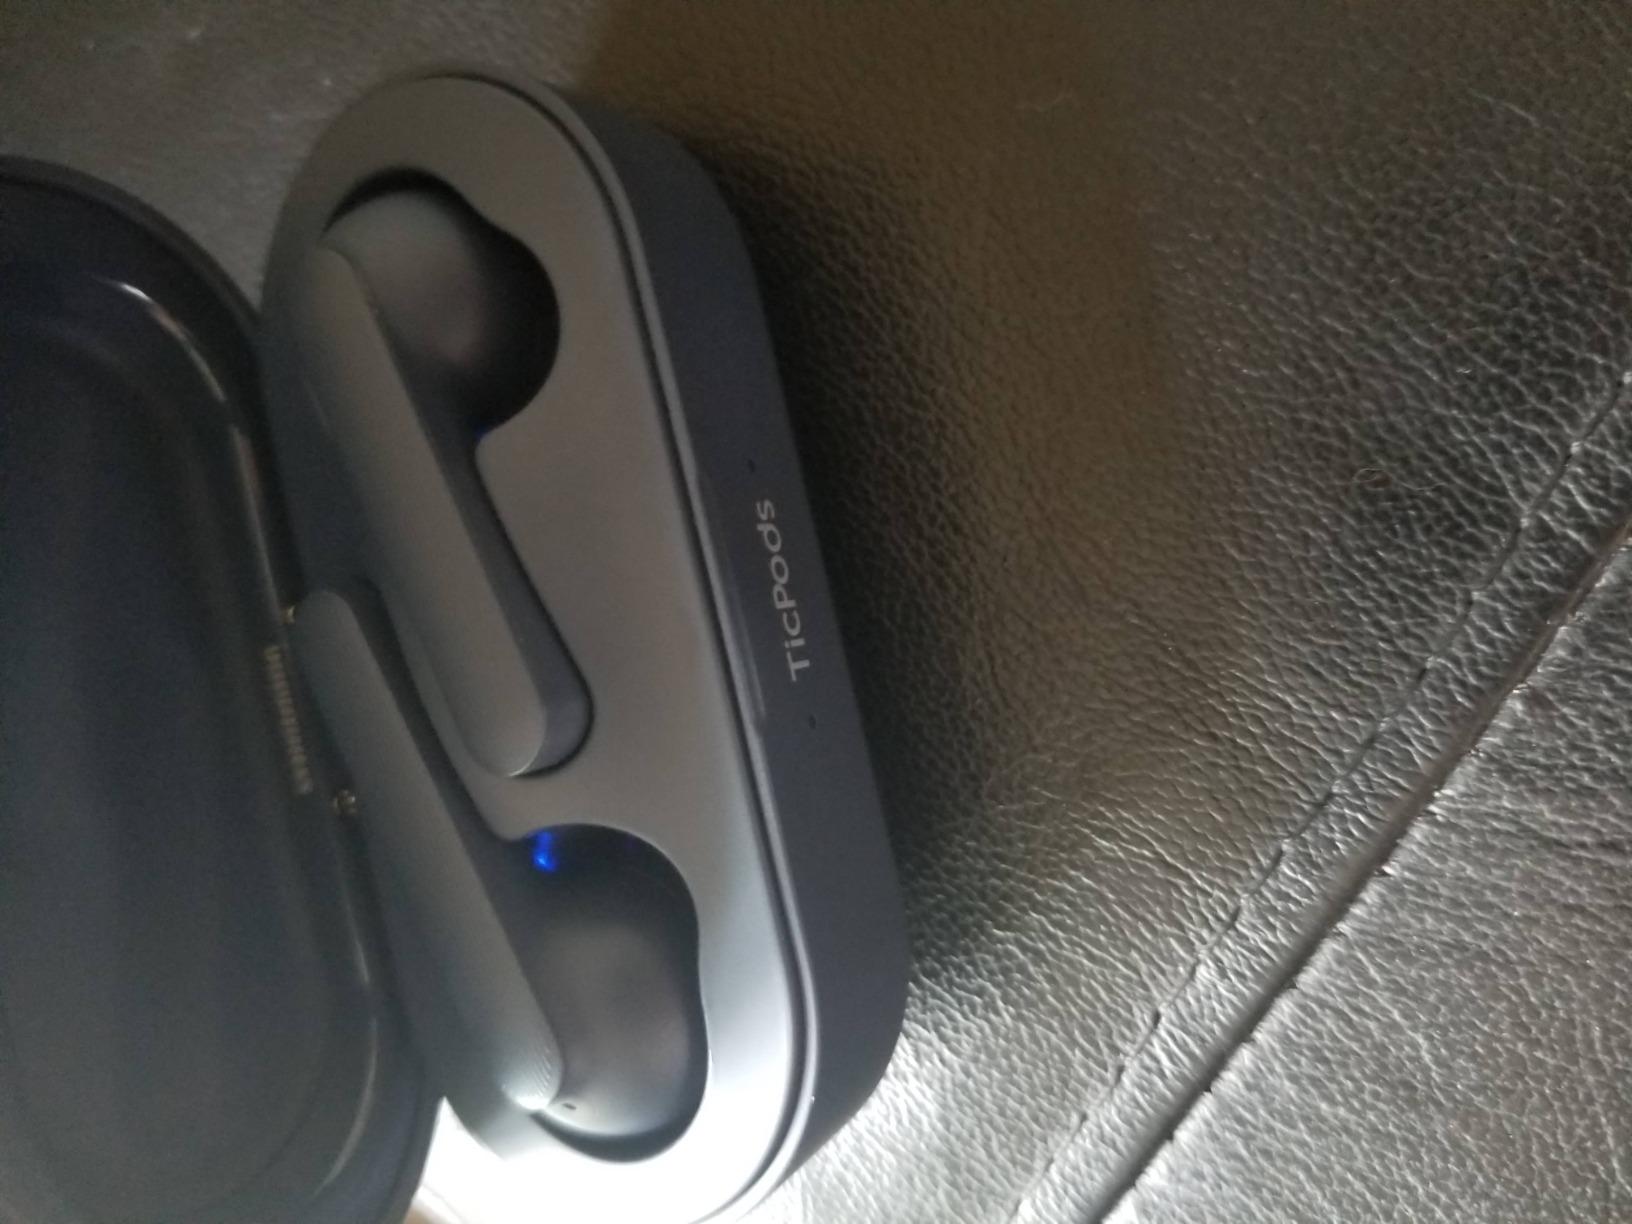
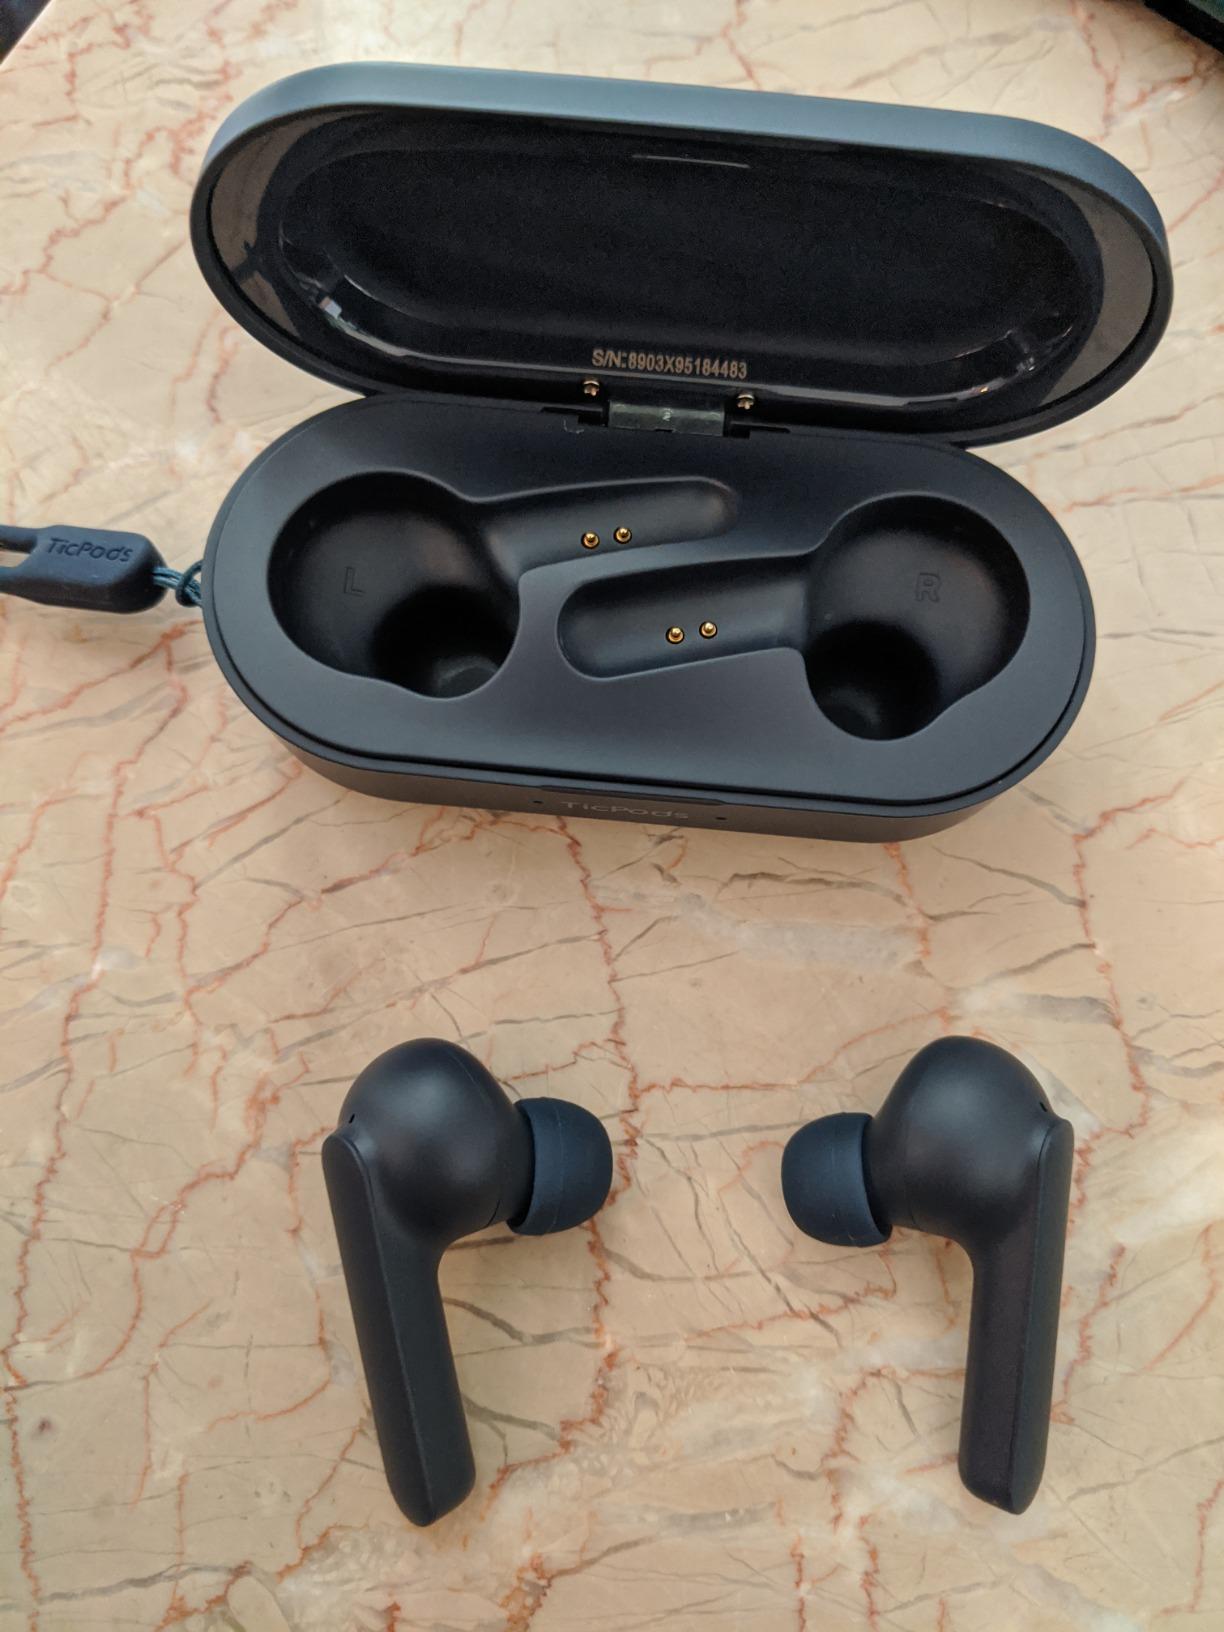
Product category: earbuds
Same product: yes